Trixie Friganza

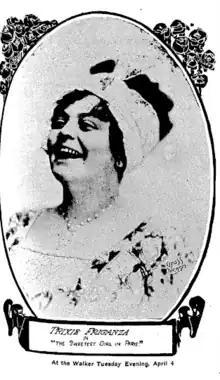
Friganza in 1911

Friganza was civic minded and socially attuned. She aligned herself with women's suffrage and the promotion of a positive female body image. On October 28, 1908, Trixie attended a women's suffrage rally at New York City Hall where she delivered a speech for women's rights. She donated money to the cause and repeatedly went on record as an advocate for women's rights, equality and independence. Her own personal life is consistent with those ideals; having taken her mother's maiden name and refusing to leave her career in spite of marriage, she defied society's proprieties and norms, modeling what Susan Glenn calls "New Woman".